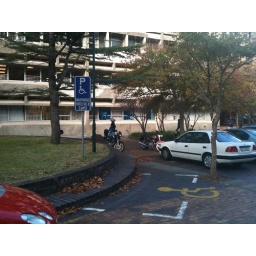
Misspelt sign in my university car park: &amp;quot;Unauothorised vehicles will be clamped&amp;quot;